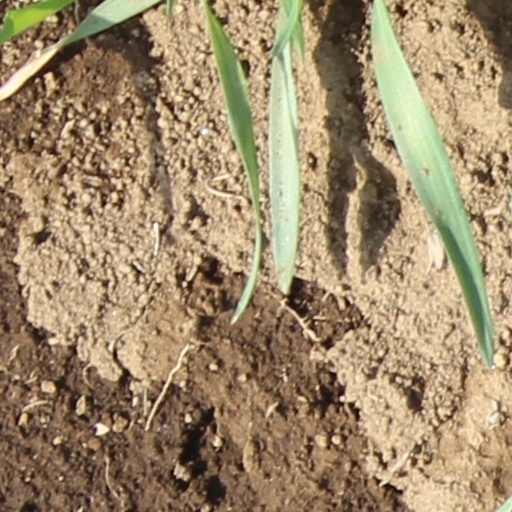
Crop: wheat